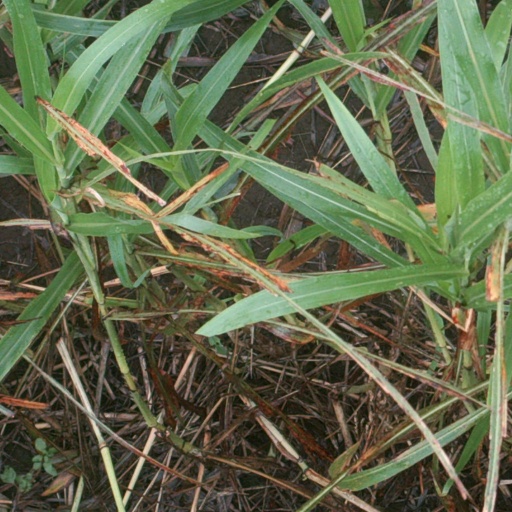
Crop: sorghum